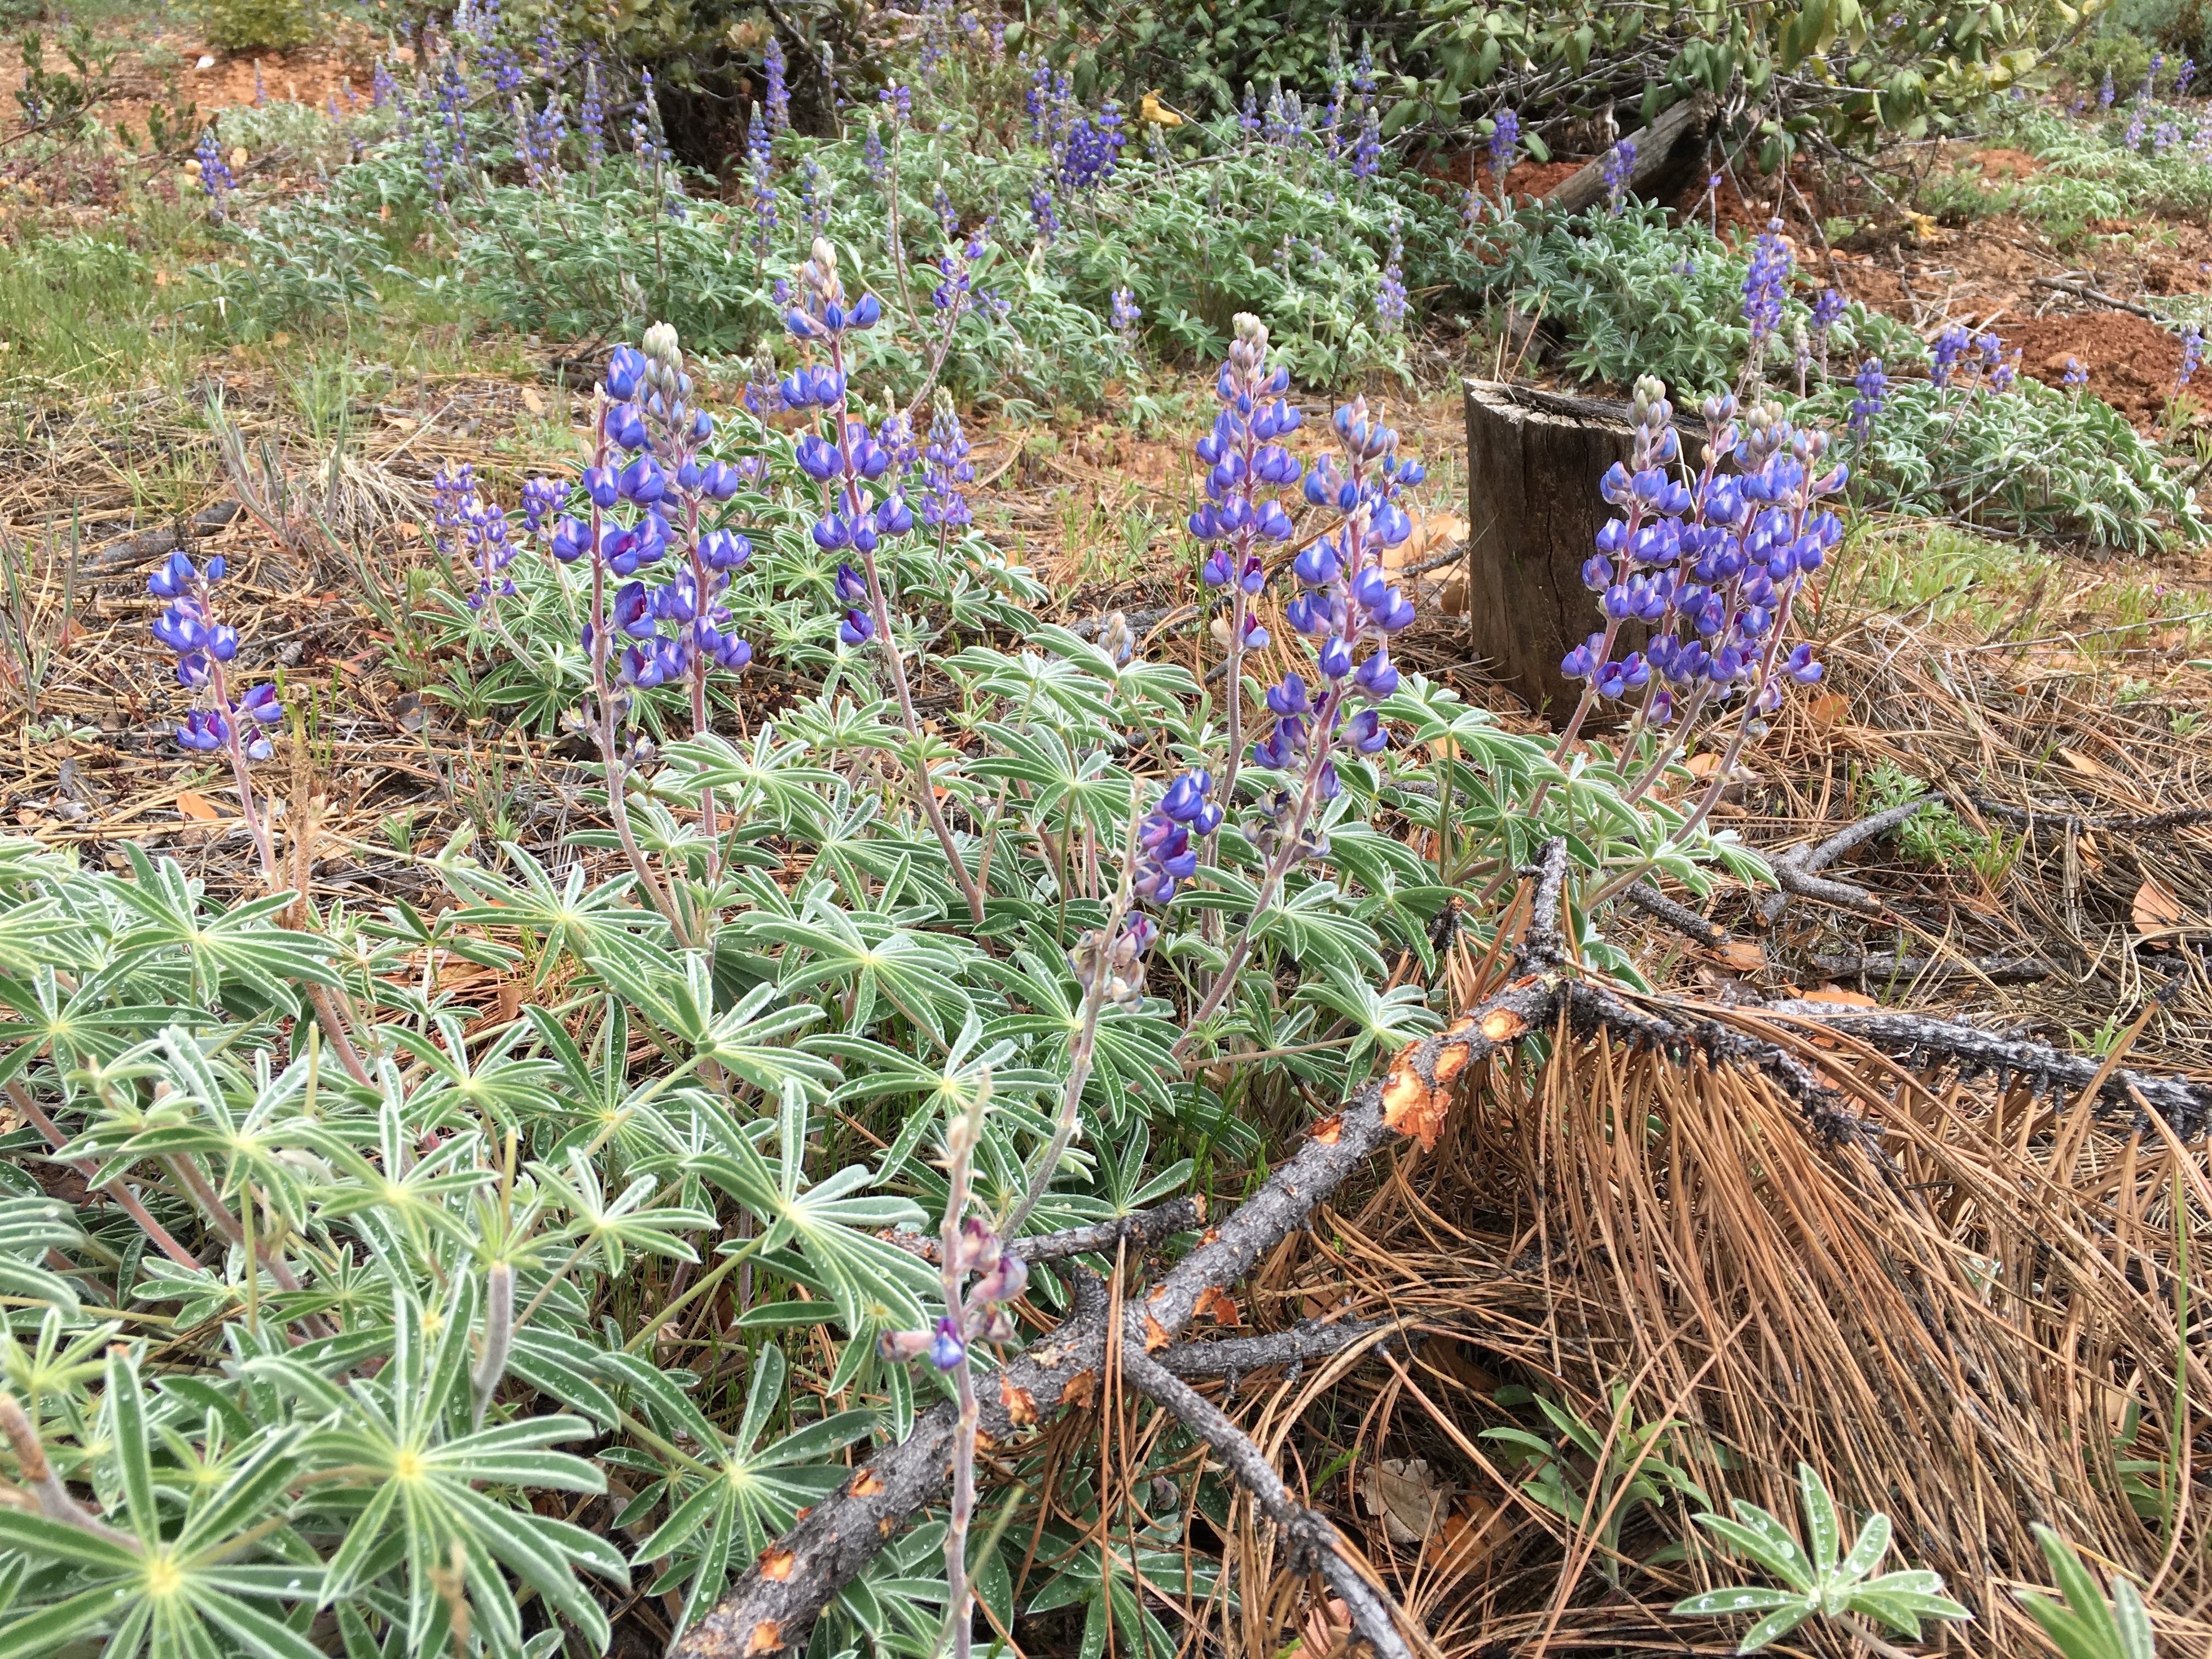
plant, meadow, prairie, flower, herb, botany, garden, flora, wildflower, shrub, woodland, lupin, flowering plant, grass family, land plant